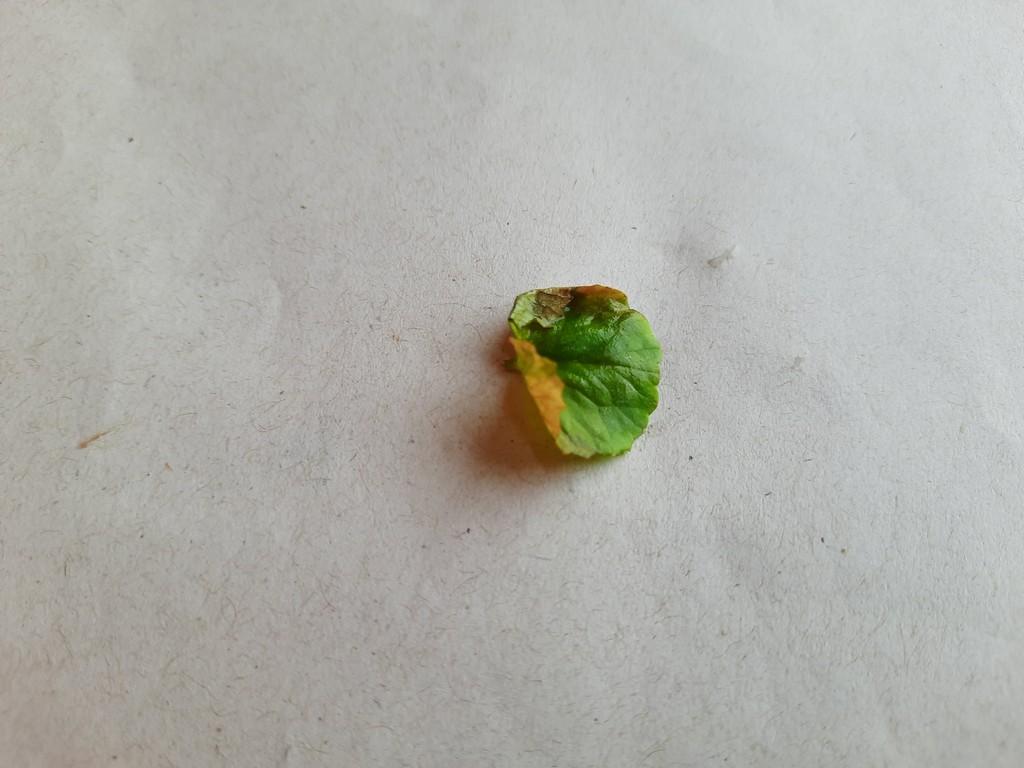
Label: Unhealthy